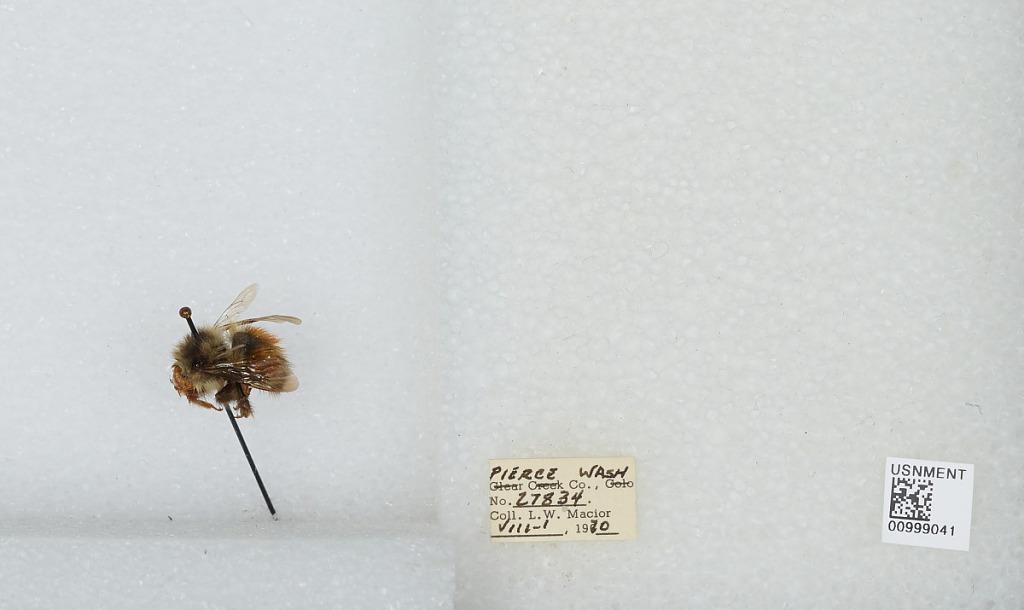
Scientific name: Bombus (Pyrobombus) melanopygus Nylander
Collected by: L. Macior
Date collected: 1970-8-1
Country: United States
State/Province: Washington
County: Pierce
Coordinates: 47.05, -122.12